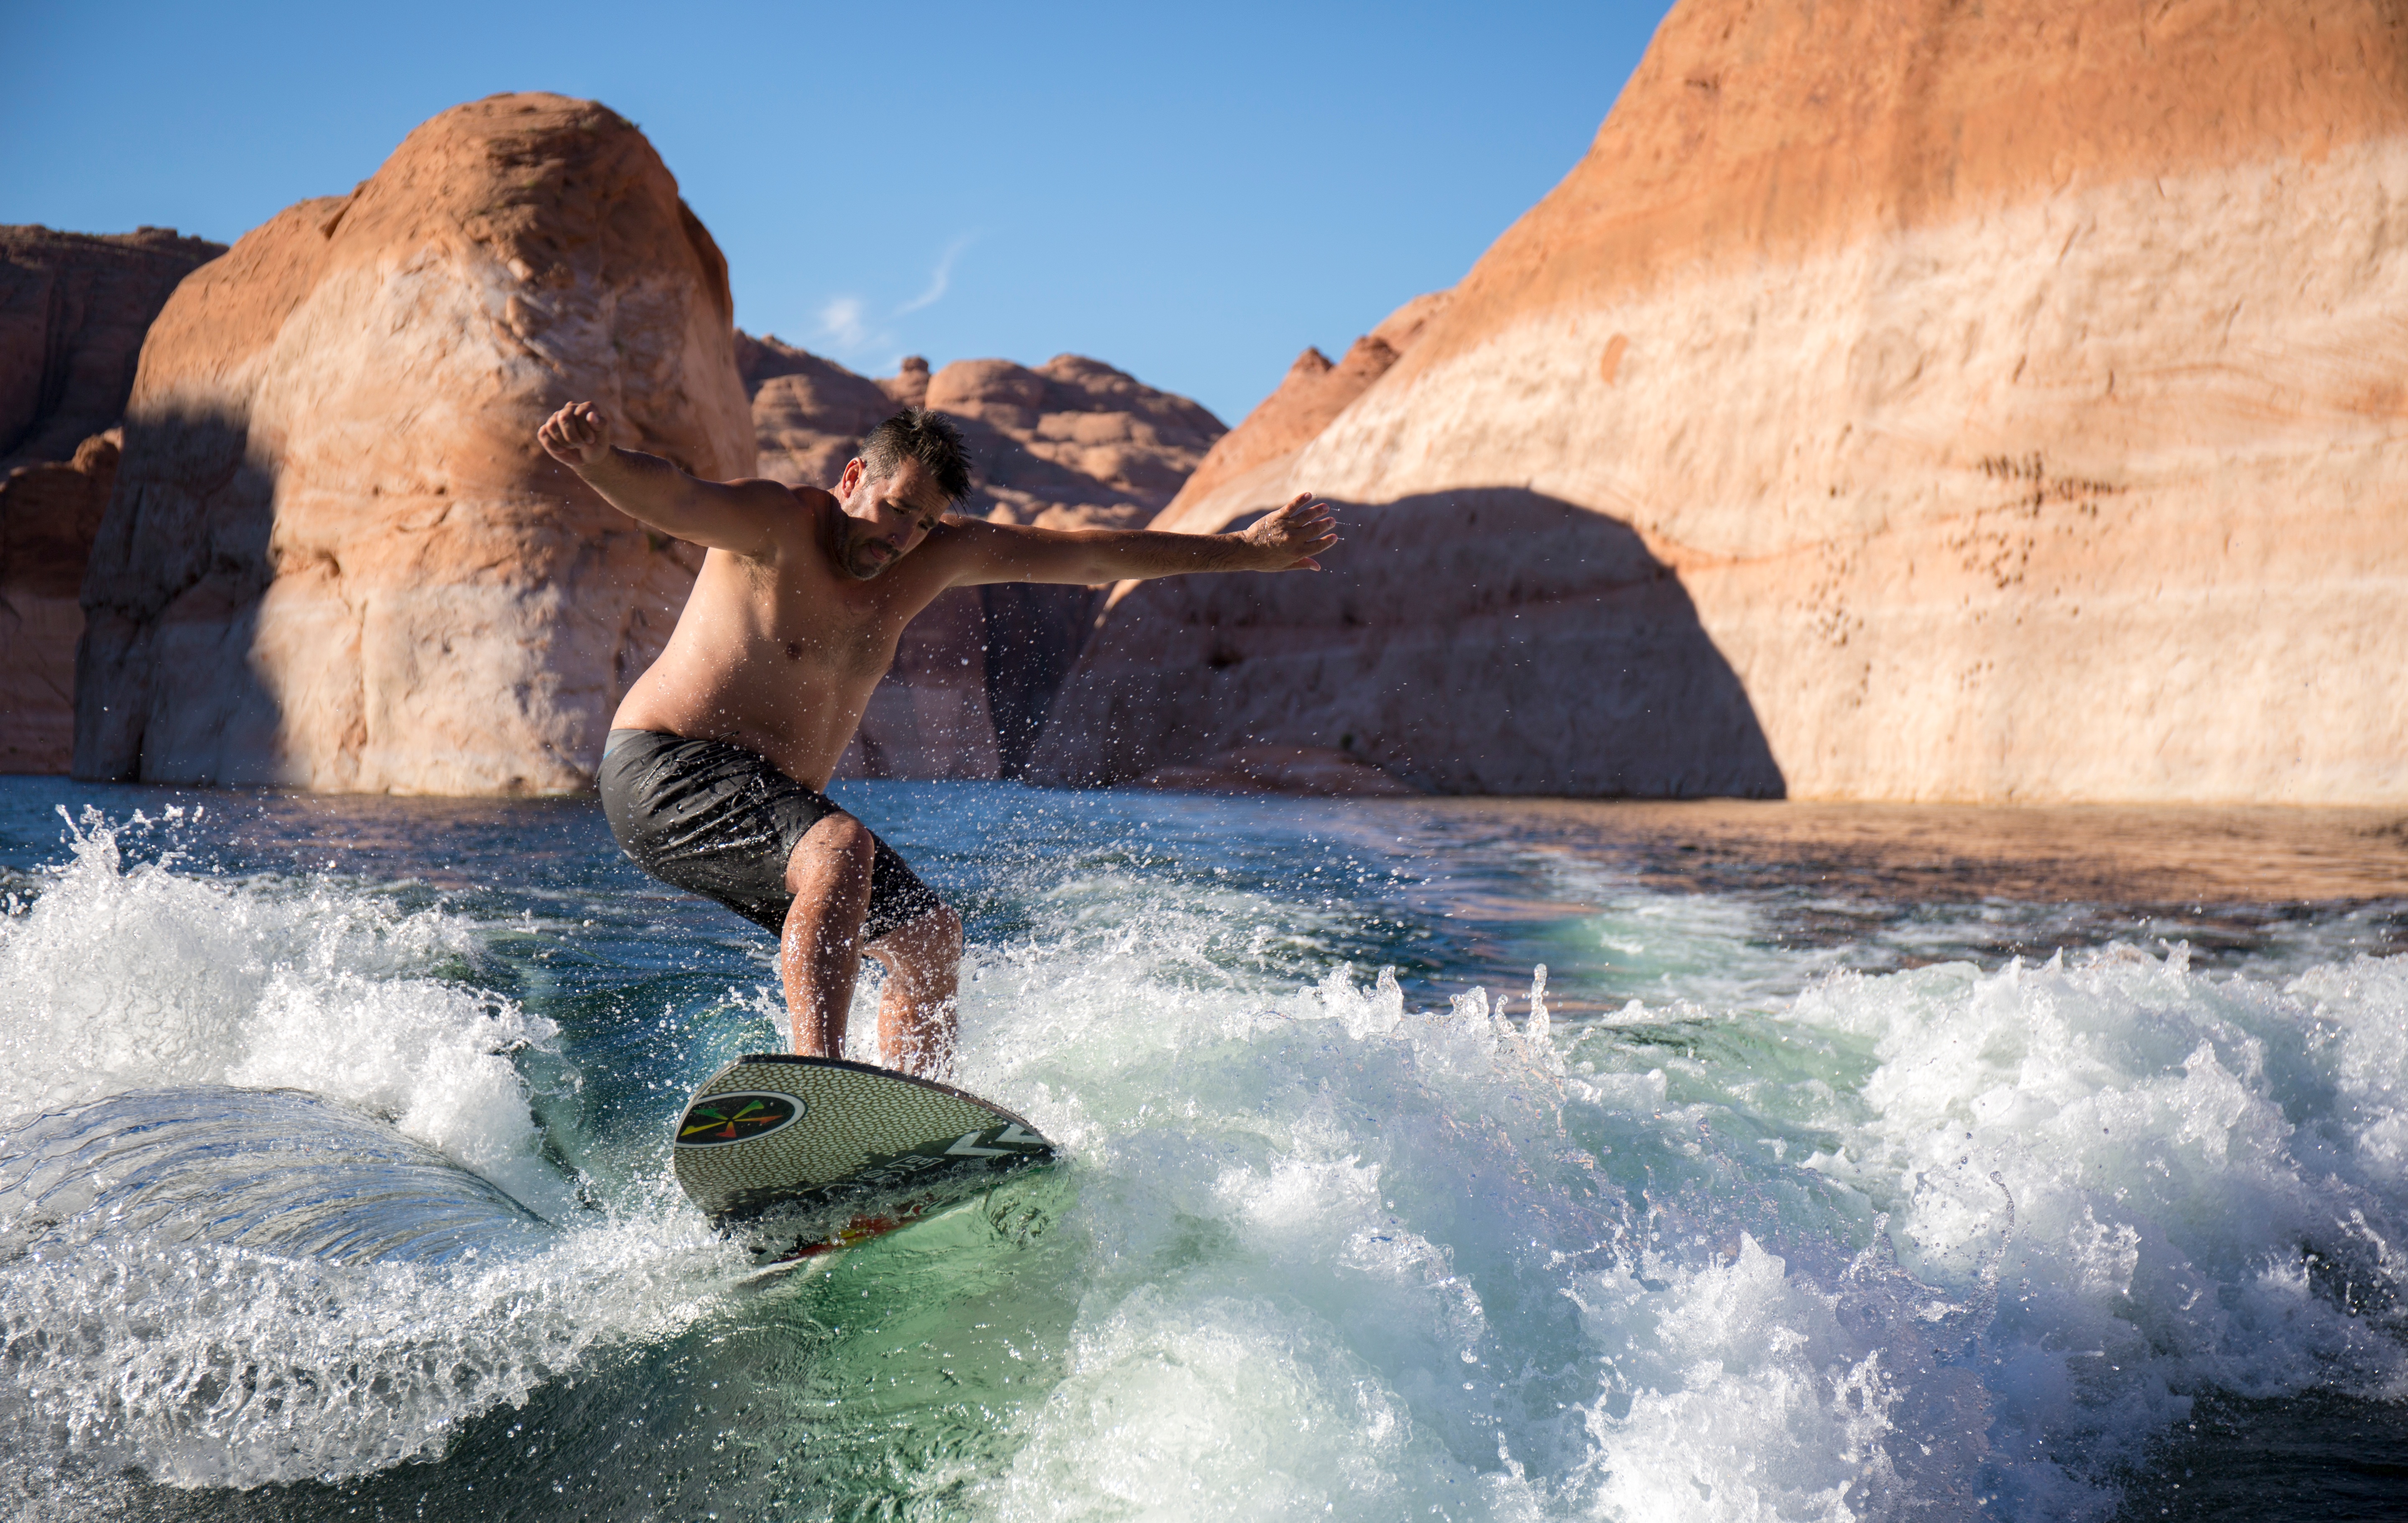
sea, coast, water, rock, wave, vacation, surfer, surf, extreme sport, sports, water sport, wind wave, boardsport, surfing equipment and supplies